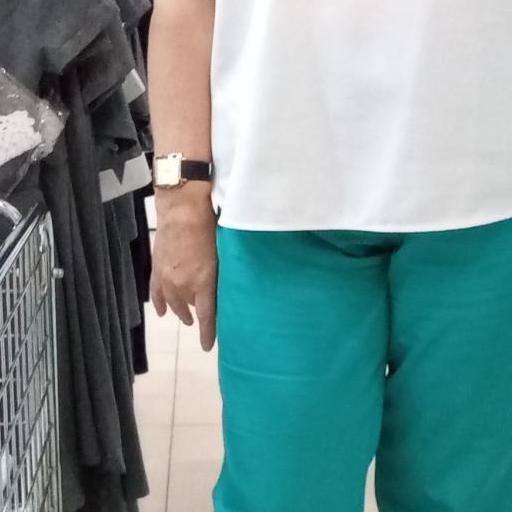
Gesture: no_gesture